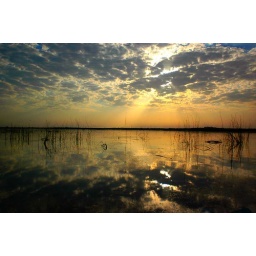
shafts of sunlight with cloud patterns in the skies above nal sarovar lake captured during a birding trip in autumn